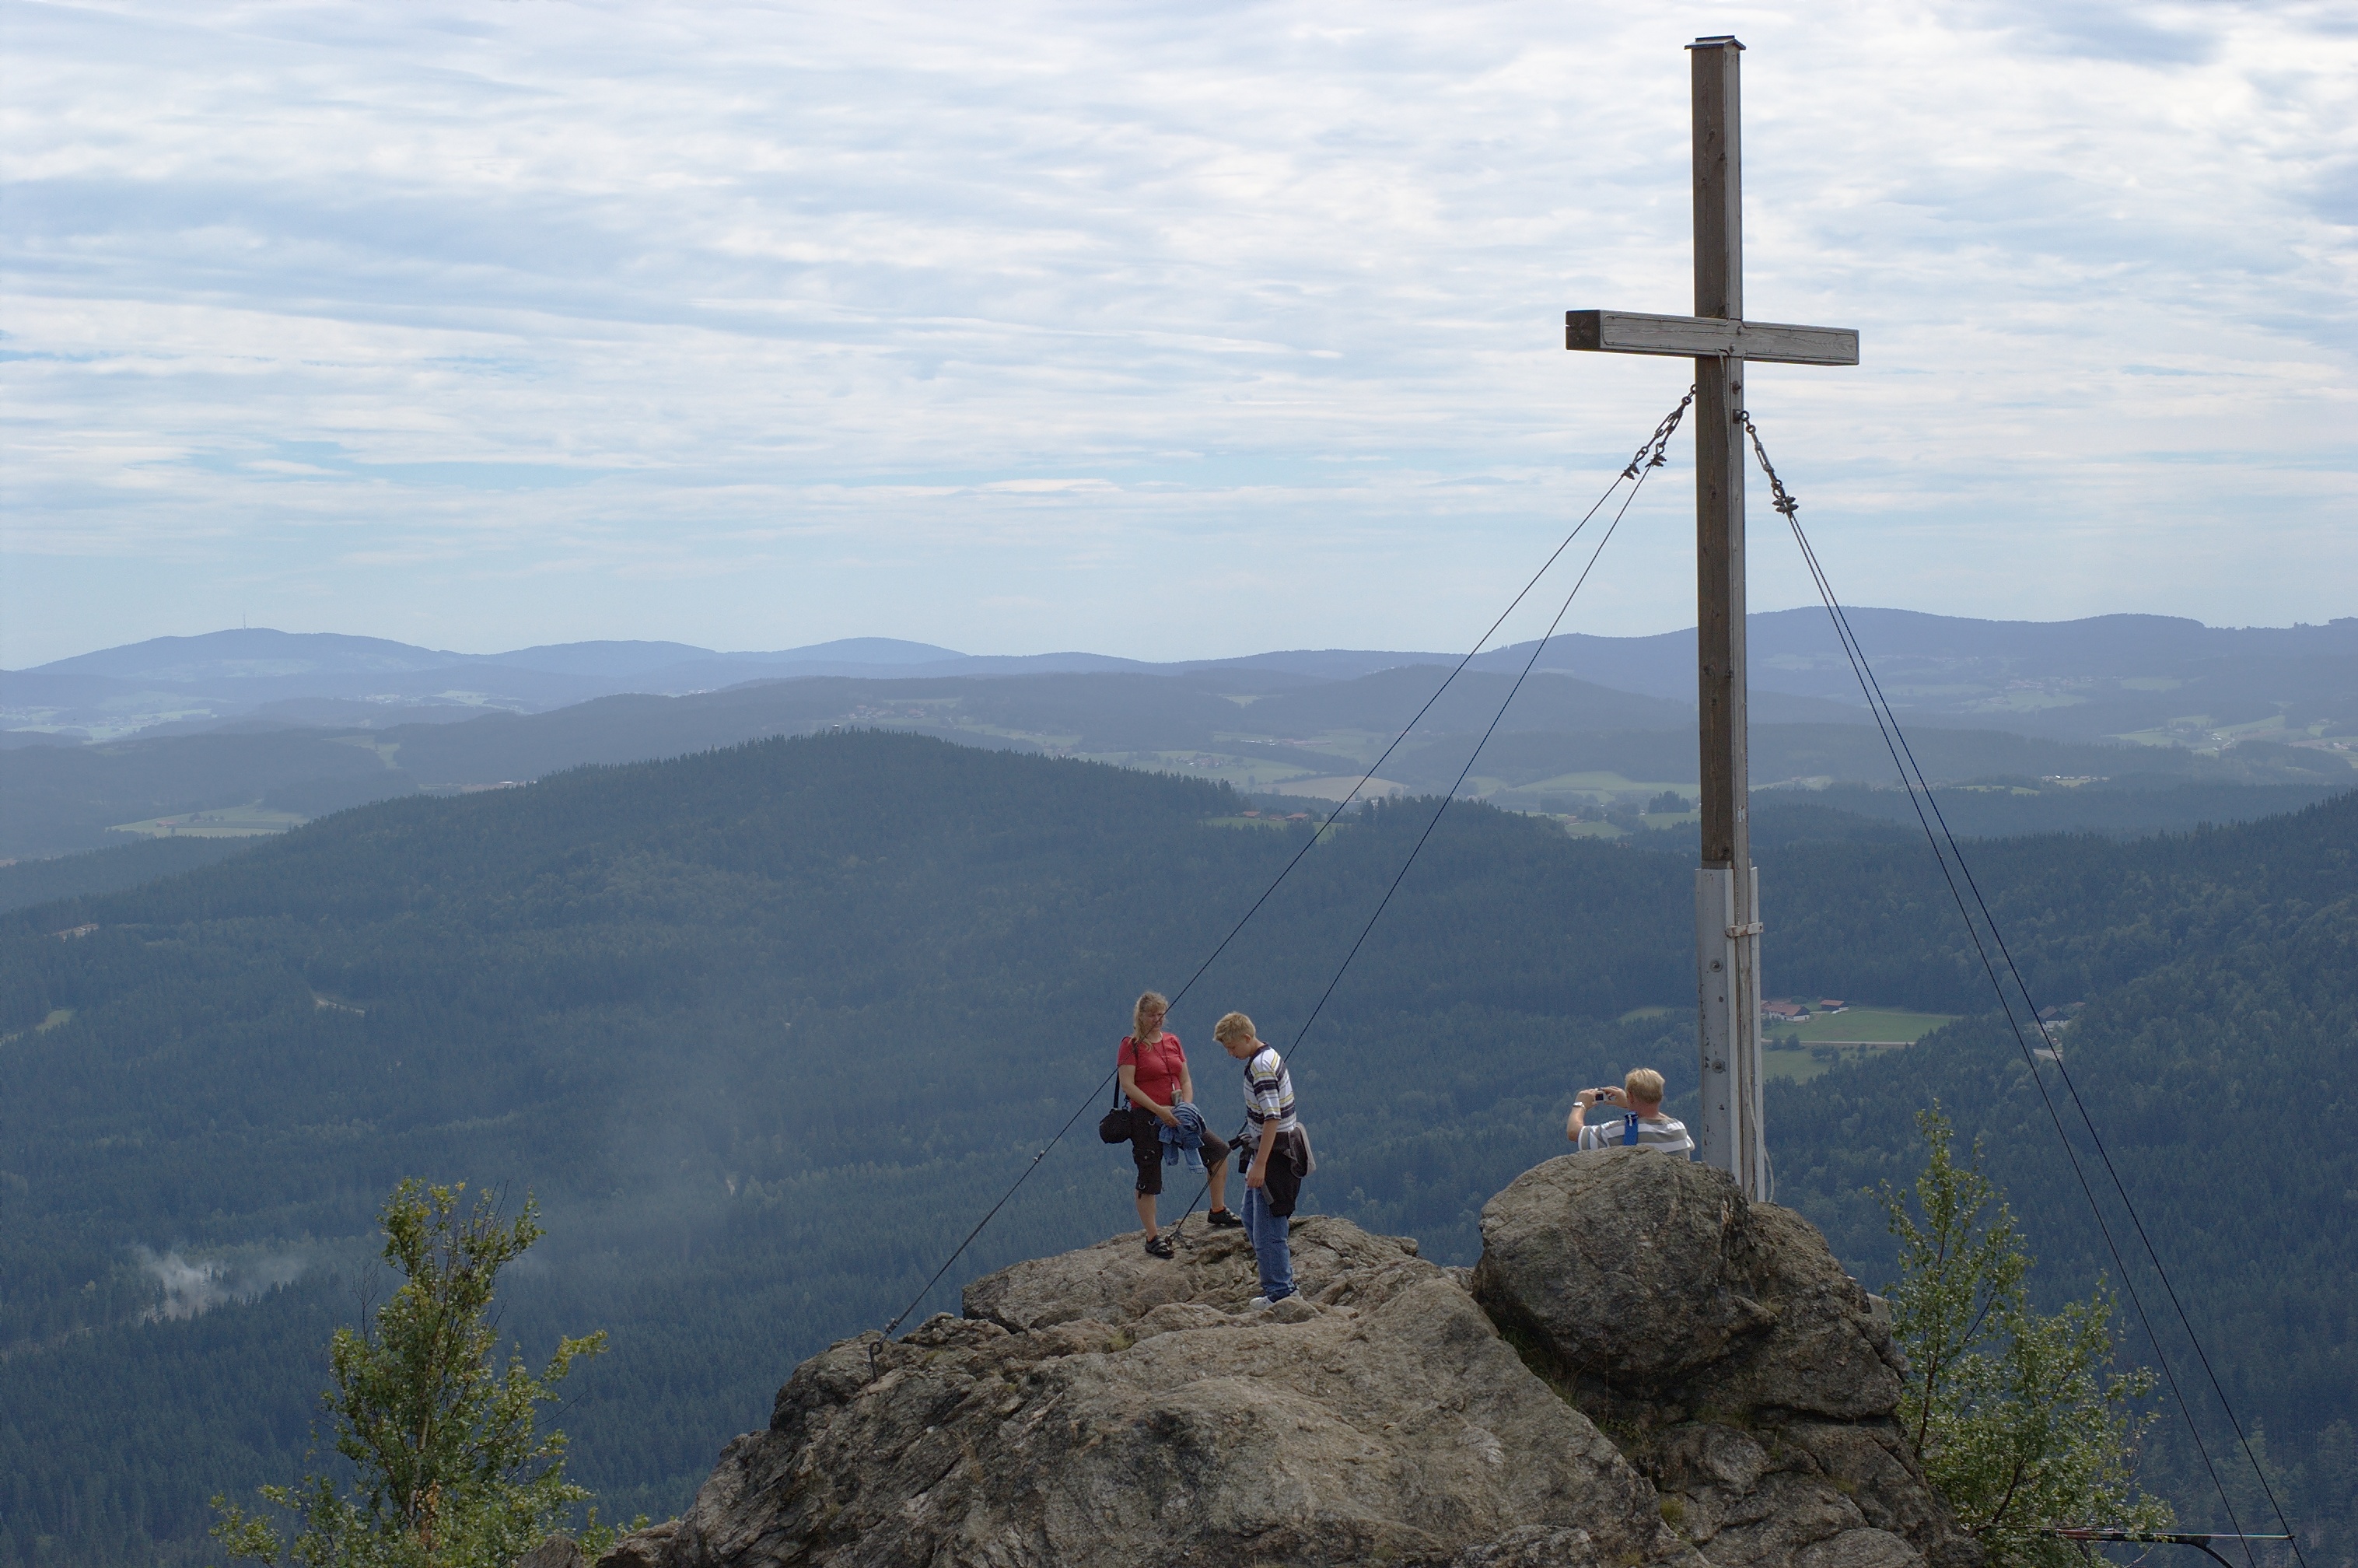
mountain, adventure, wind, mountain range, extreme sport, ridge, summit, 50mm, sports, alps, rawtherapee, germany, deutschland, pentax, bayern, bavaria, lenstagged, steffenzahn, k100d, justpentax, fa50, fa50mm, smcpentaxfa11450mm, pentaxfa50mm, smcpfa50mmf14, bayerischerwald, bodenmais, silberberg, mountainous landforms